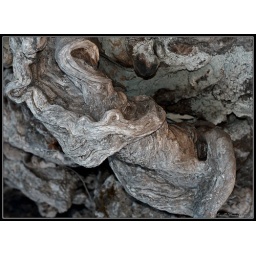
I can see part of a face in this tree trunk.